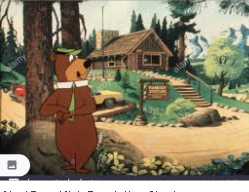
Portrait style: Cartoon Portrait